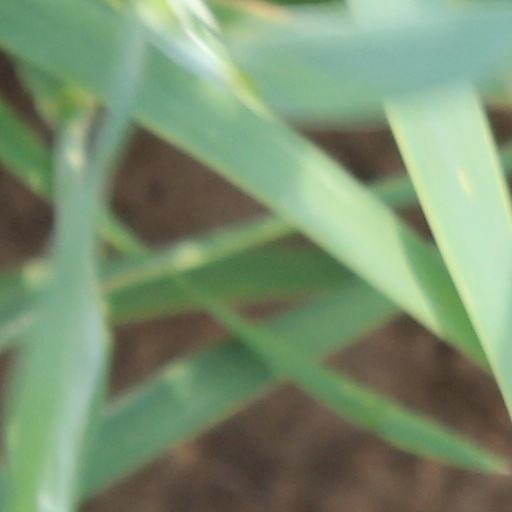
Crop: wheat